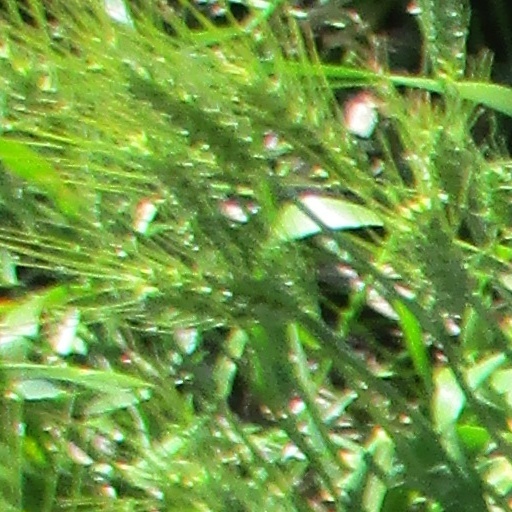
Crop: wheat